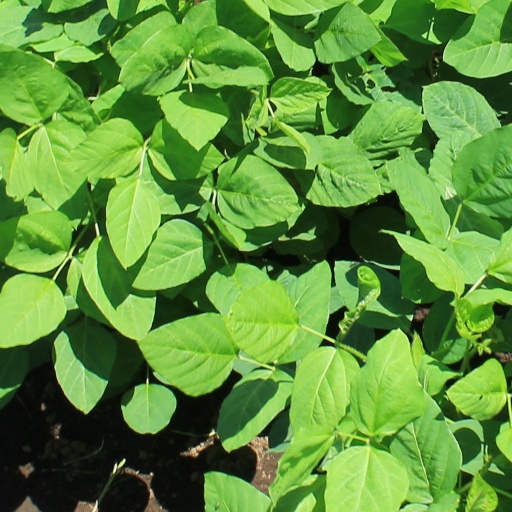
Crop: soybean